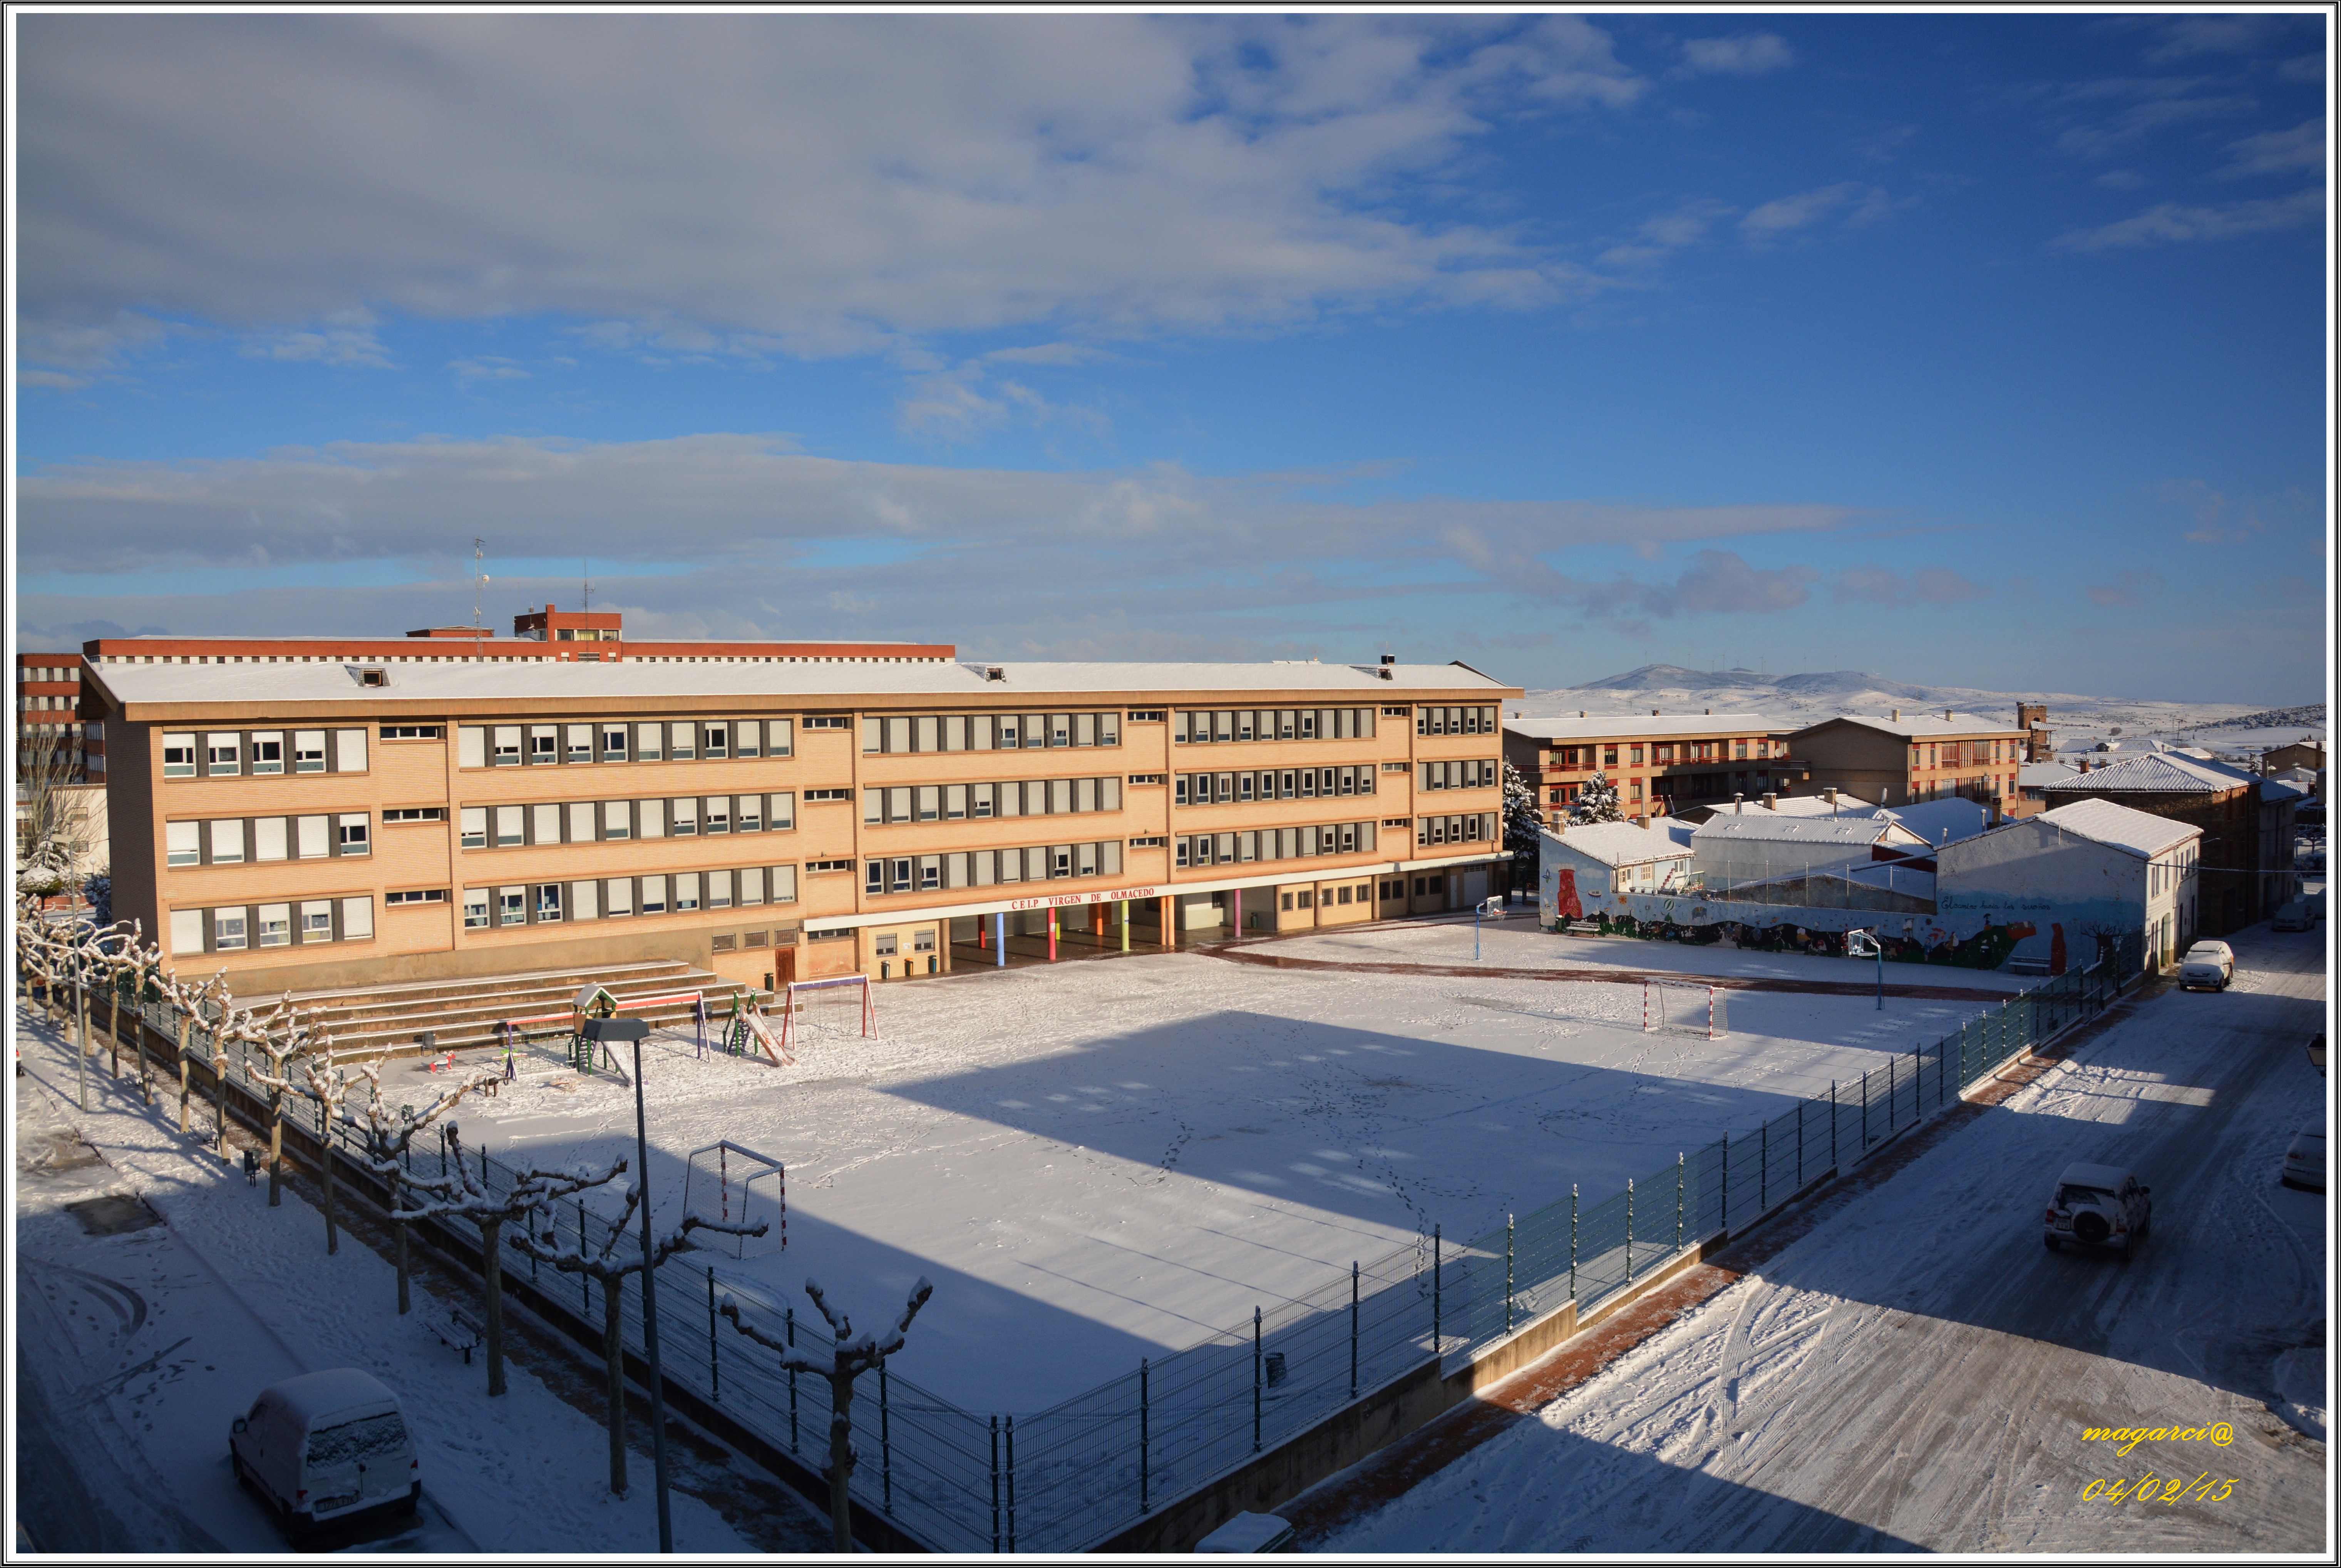
architecture, structure, roof, facade, stadium, arena, nieve, soria, olvega, miguel, nieve2015, castillayleon, sport venue, colegiopublico